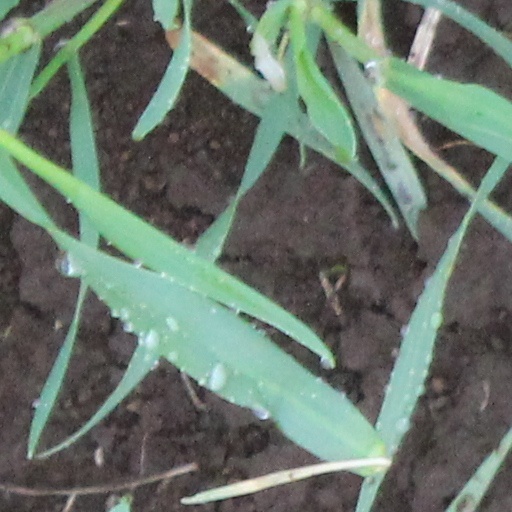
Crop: wheat